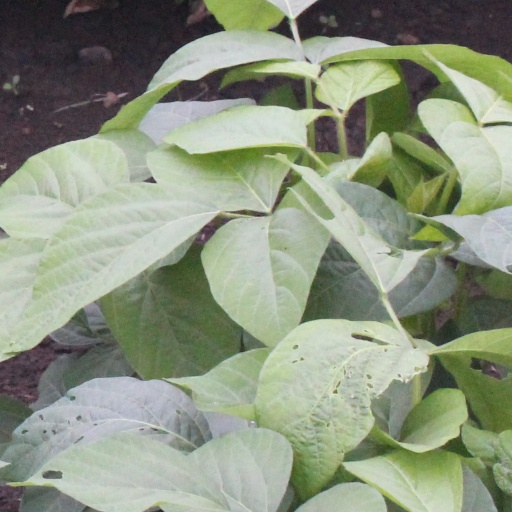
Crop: soybean